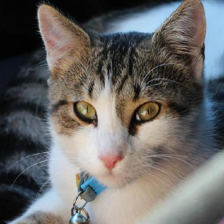
Label: animals